History of American Airlines

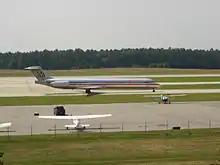
McDonnell Douglas MD-82 at Raleigh-Durham International Airport

In 1991, American Airlines bought the assets of TWA's operations at London Heathrow for $445 million. Until open skies came into effect in April 2008, American Airlines and United Airlines were the only U.S. carriers permitted to serve Heathrow.